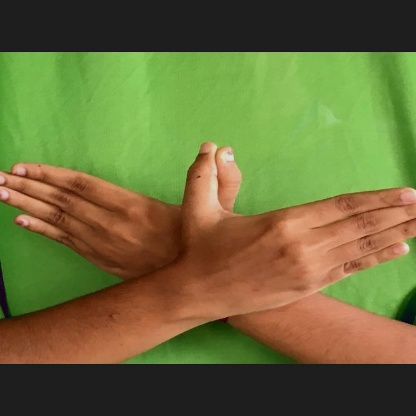
Mudra: Garuda